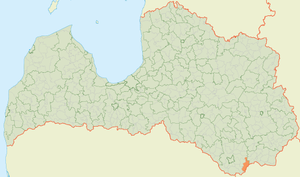
Salienas pagasts
Salienas pagasts' placering i Letland
Salienas pagasts er en territorial enhed i Daugavpils novads i Letland. Pagasten etableredes i 1897, havde 797 indbyggere i 2010 og omfatter et areal på 124,65 kvadratkilometer. Hovedbyen i pagasten er Saliena.